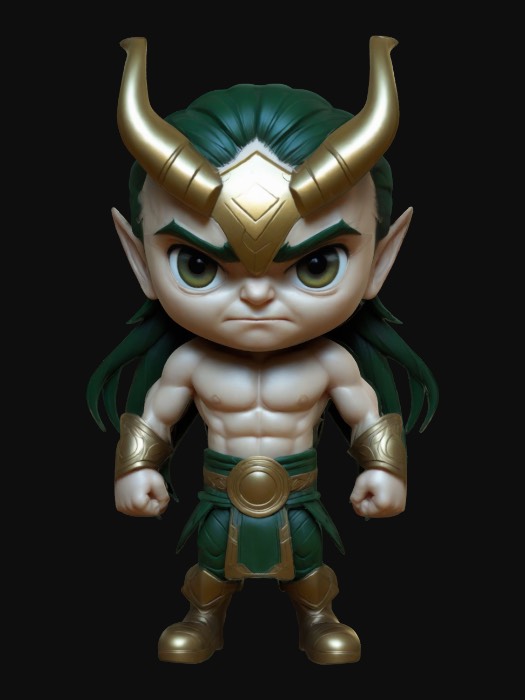
미적 점수 (1~10점): 6